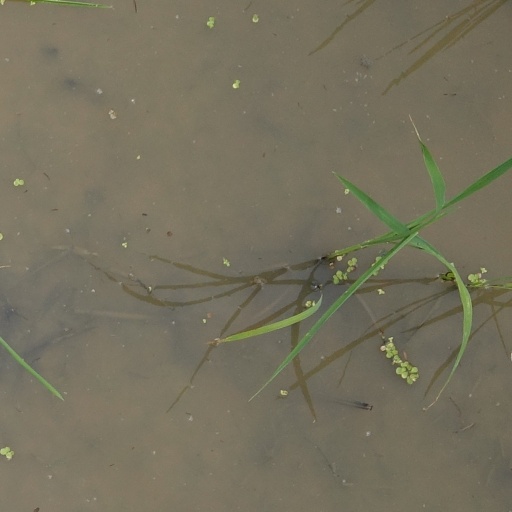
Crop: rice